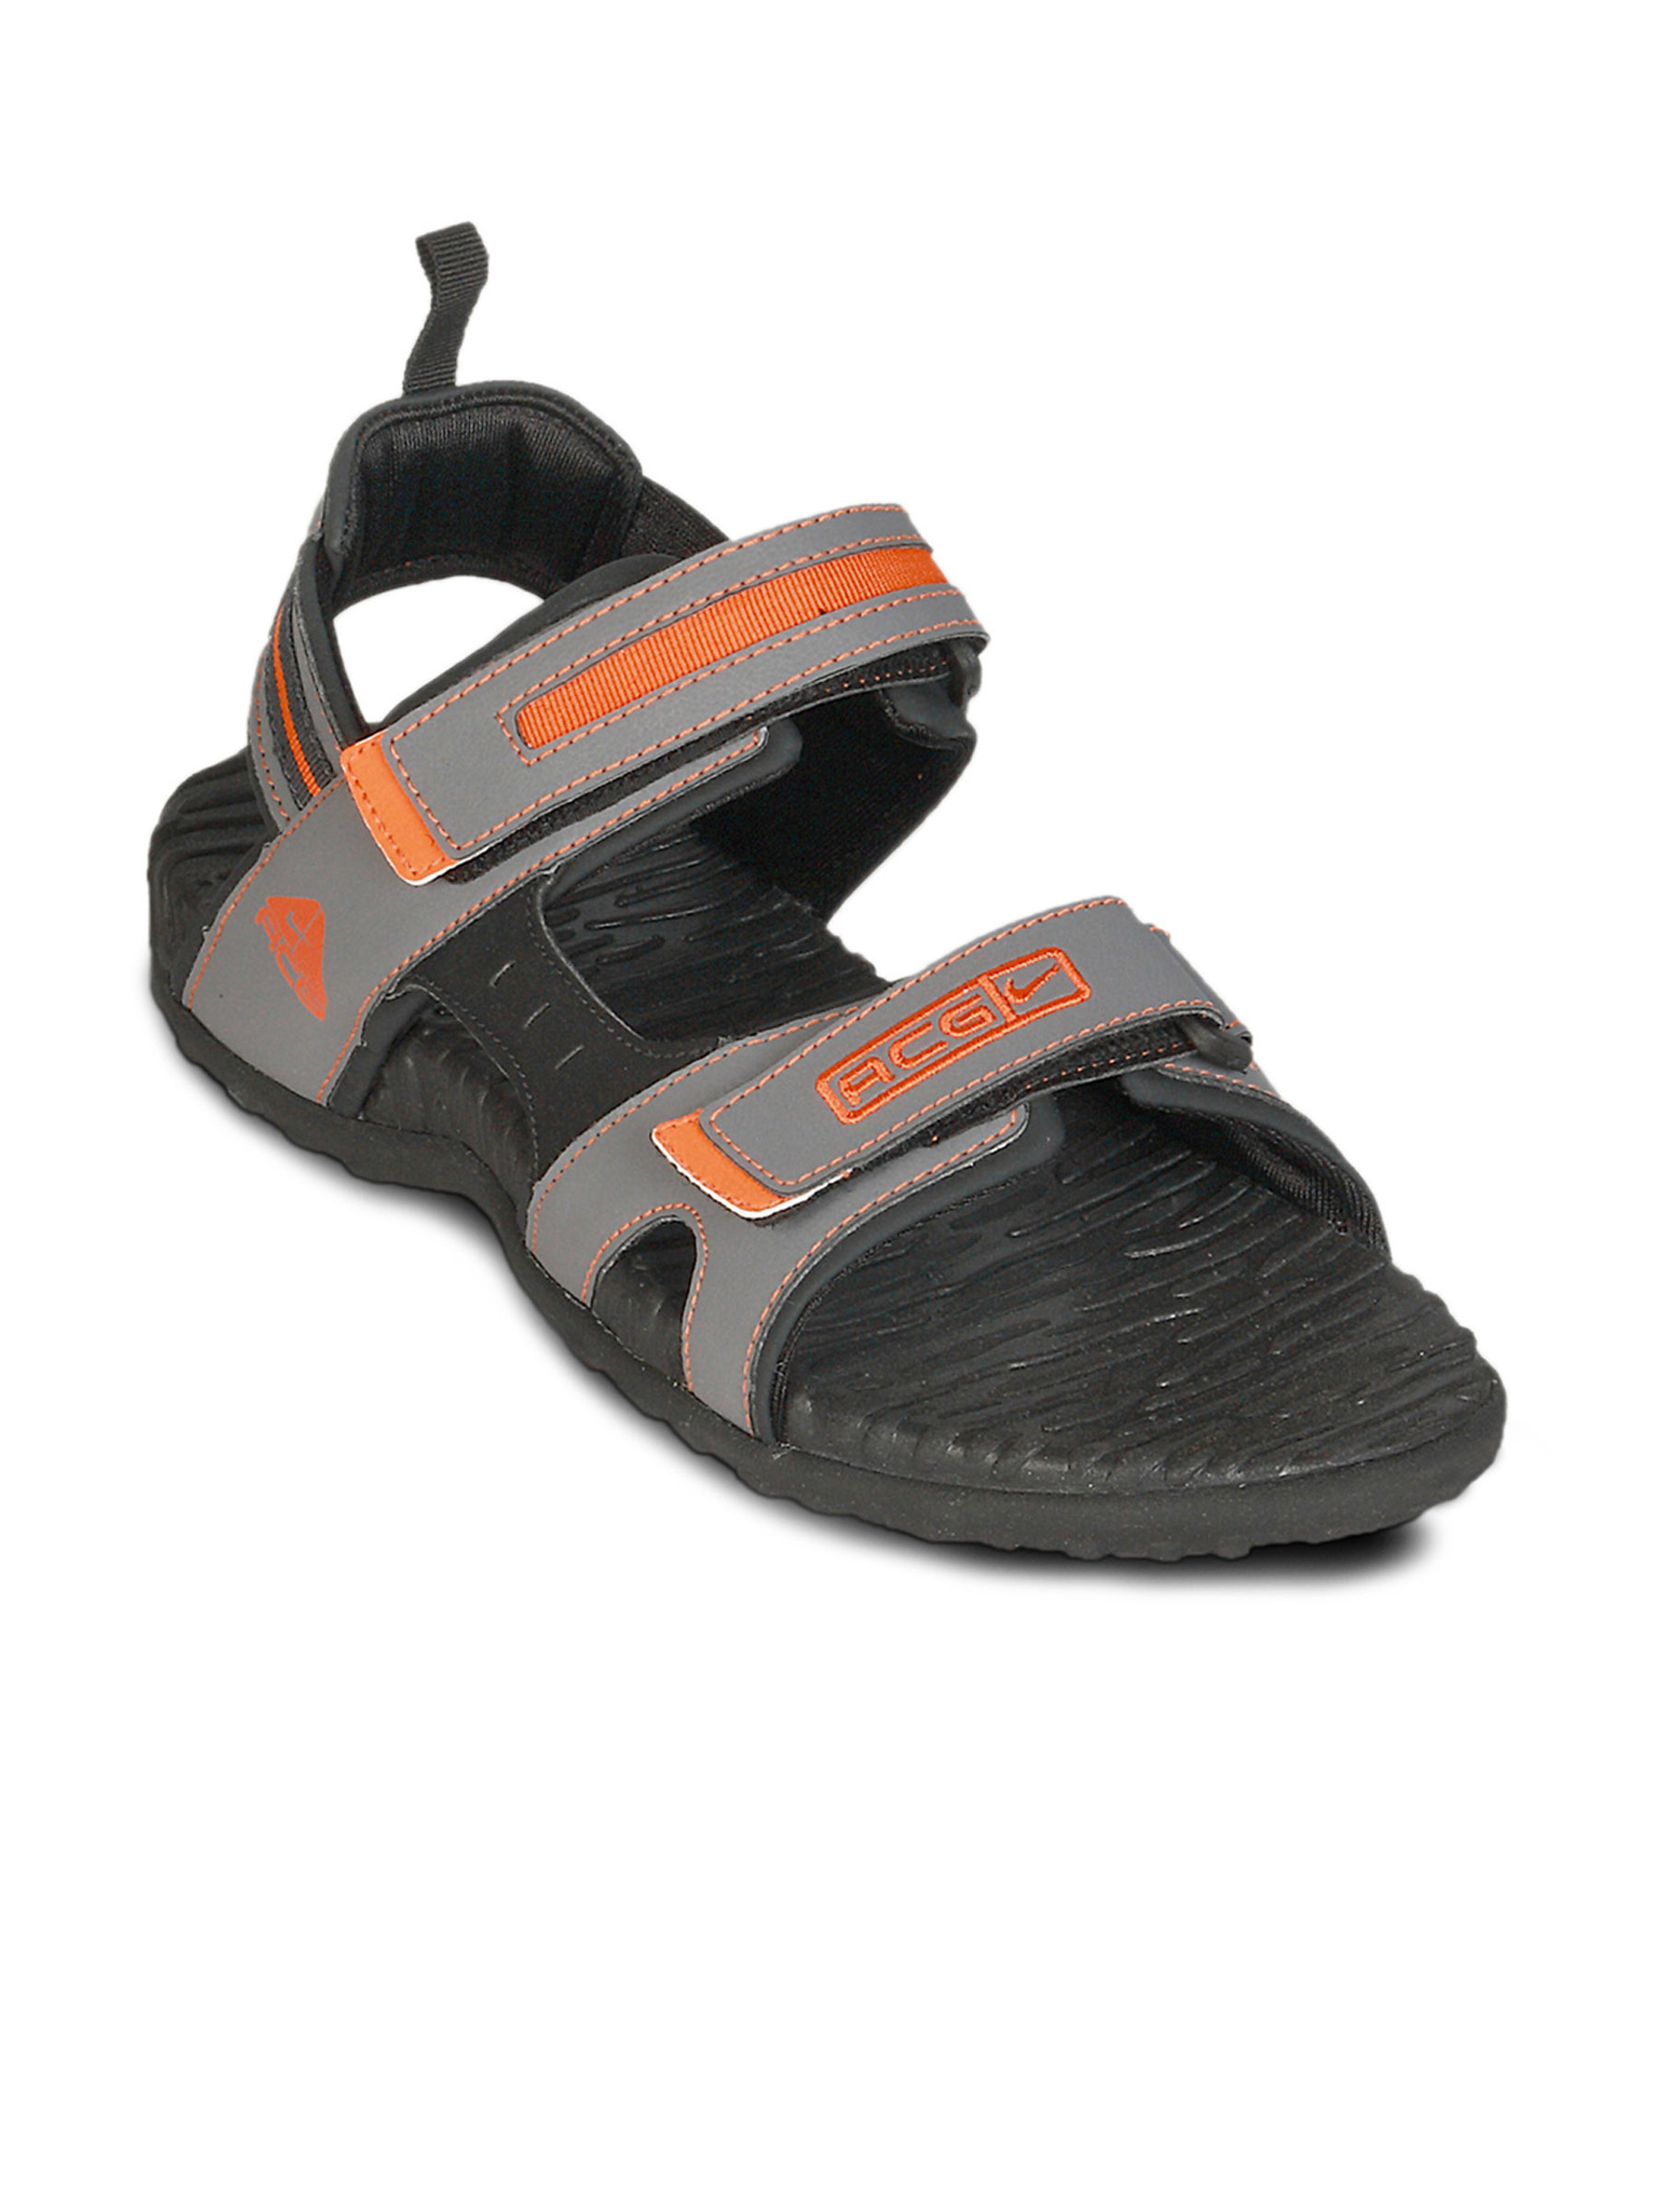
Nike Men Extra Wilderness Black Orange Sandal
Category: Footwear / Sandal / Sandals
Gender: Men
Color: Black
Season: Summer 2011
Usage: Casual